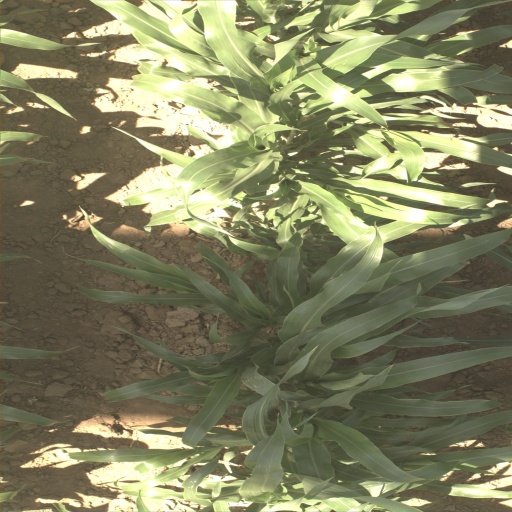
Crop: sorghum